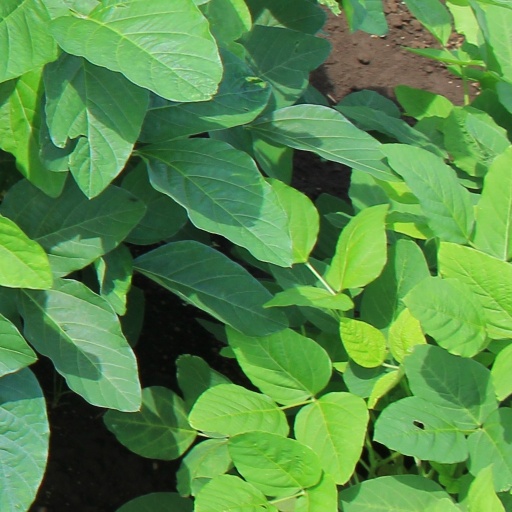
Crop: soybean